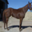
Label: horse